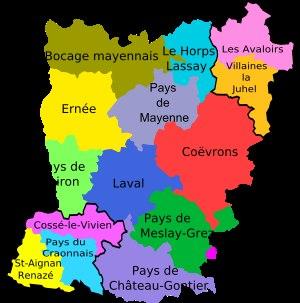
Cosmes est une commune française, située dans le département de la Mayenne en région Pays de la Loire, peuplée de 282 habitants.